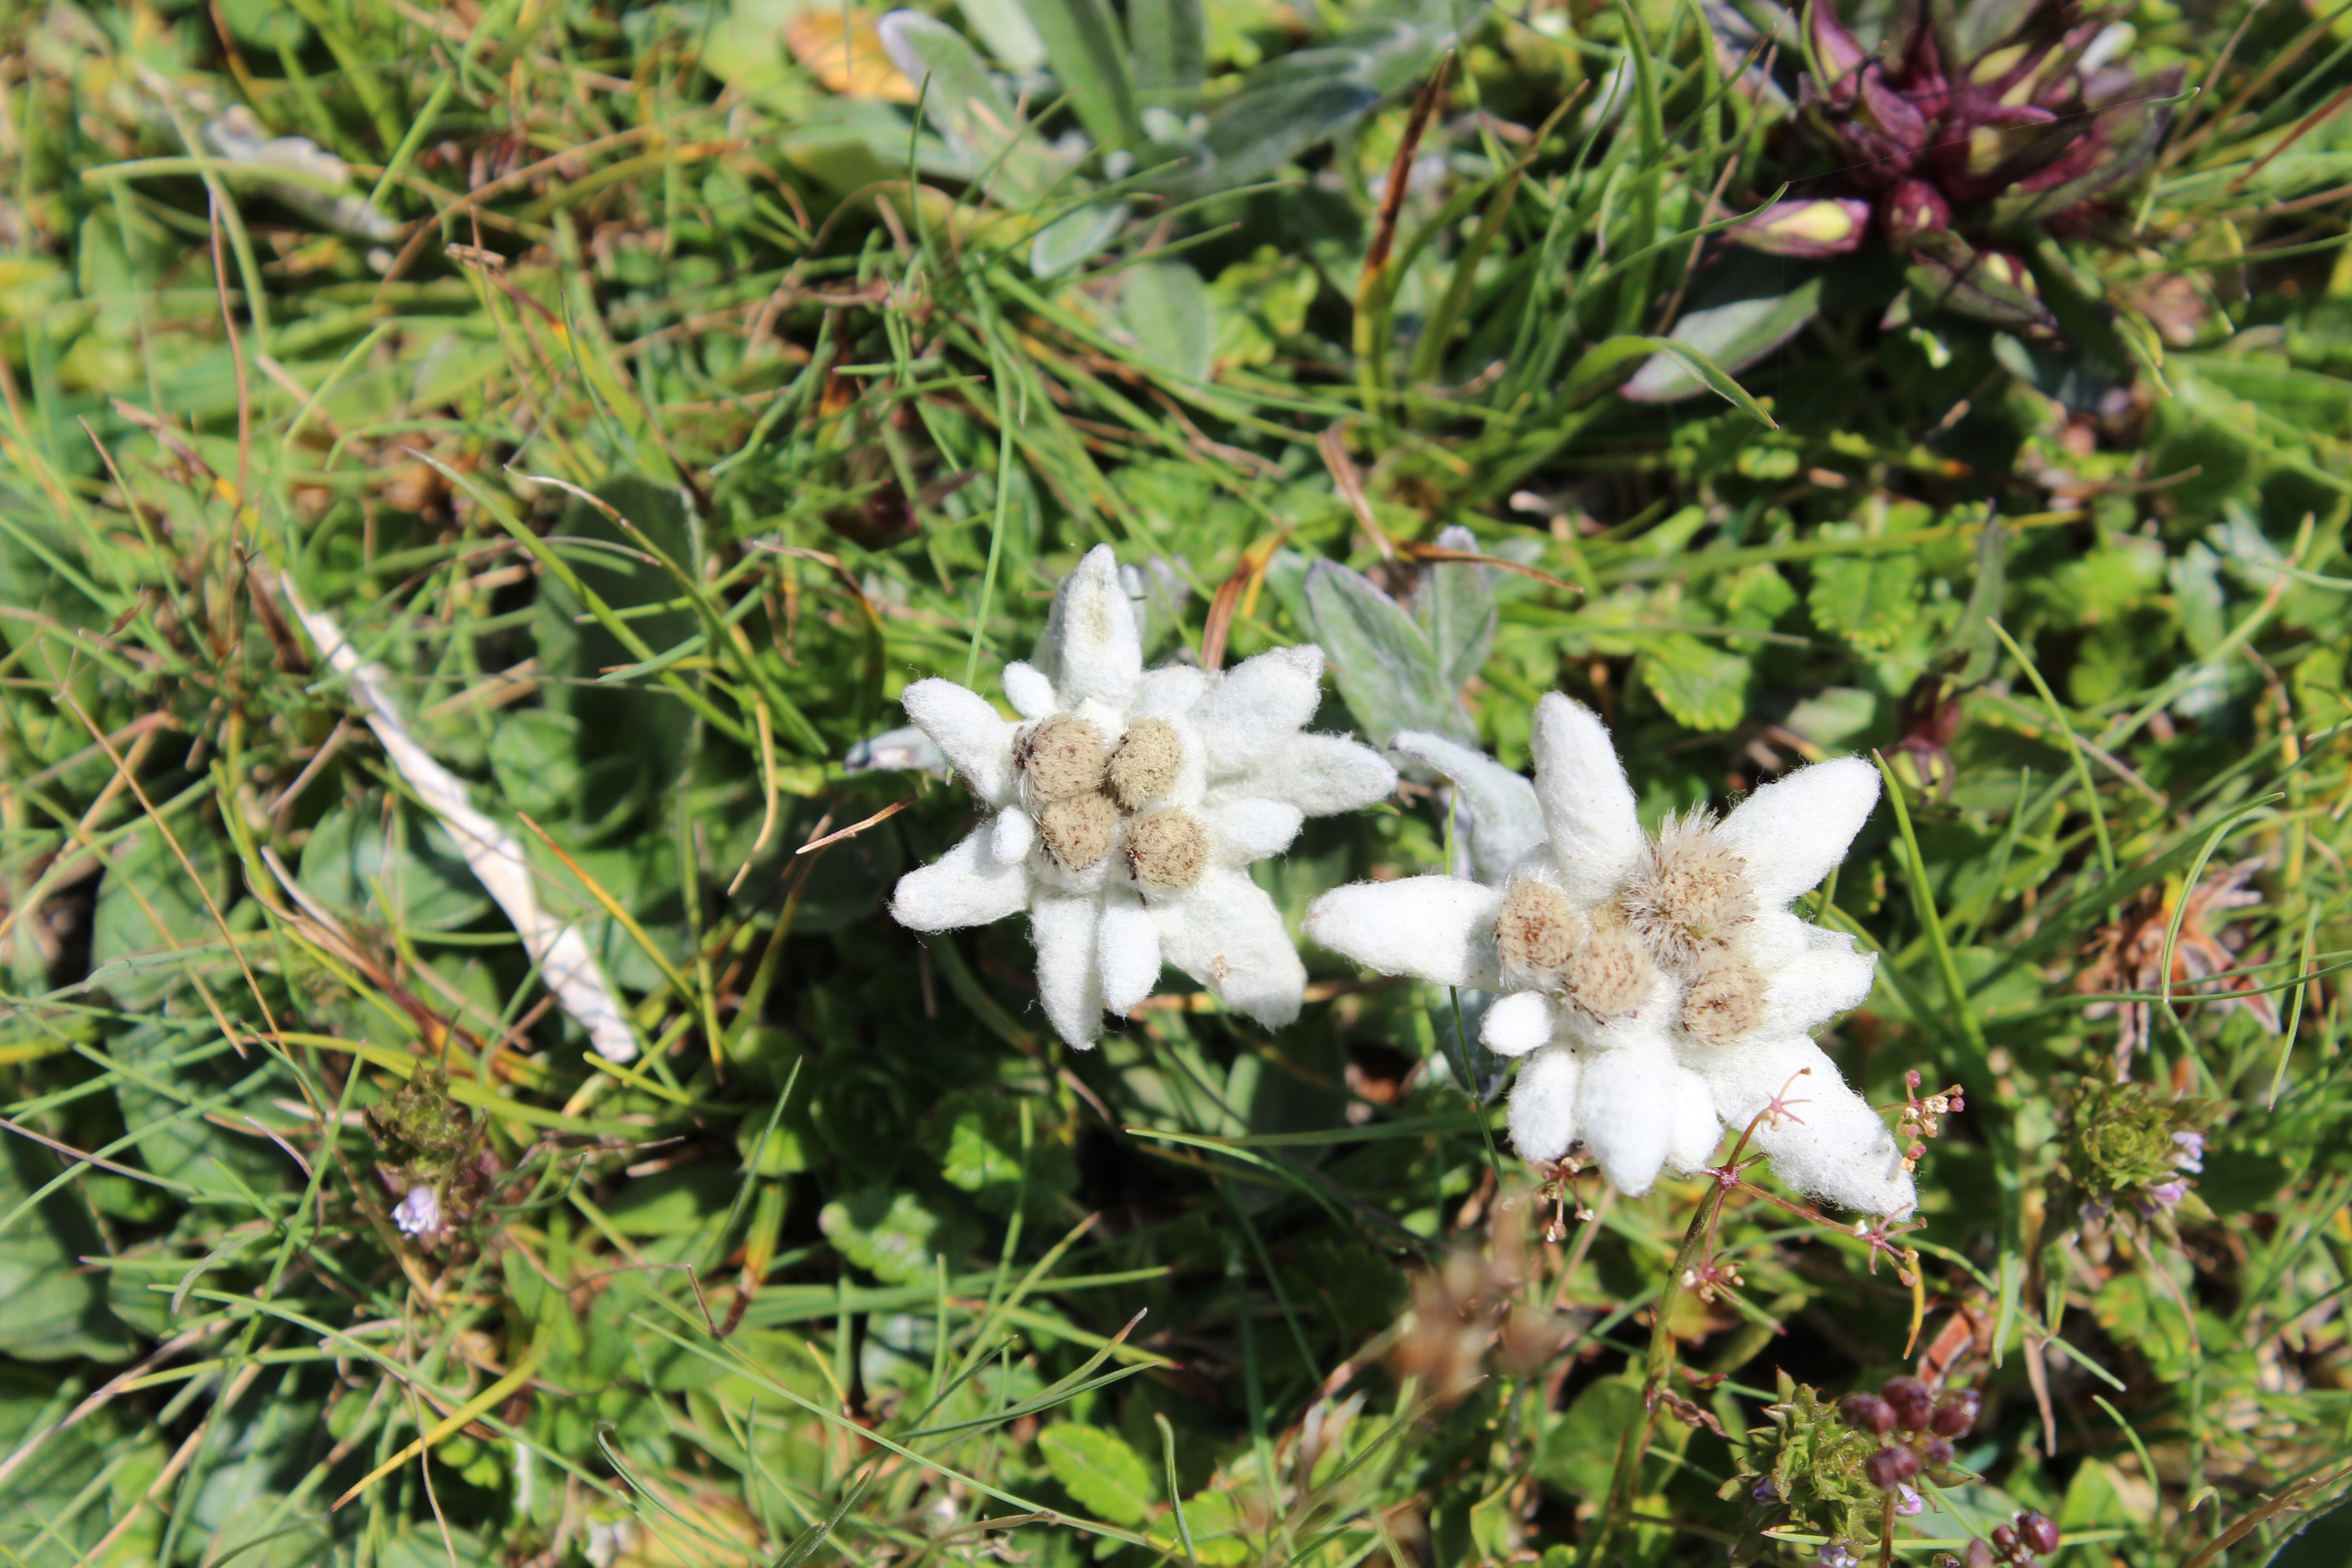
plant, flower, botany, flora, wild flower, wildflower, austria, shrub, edelweiss, flowering plant, daisy family, land plant